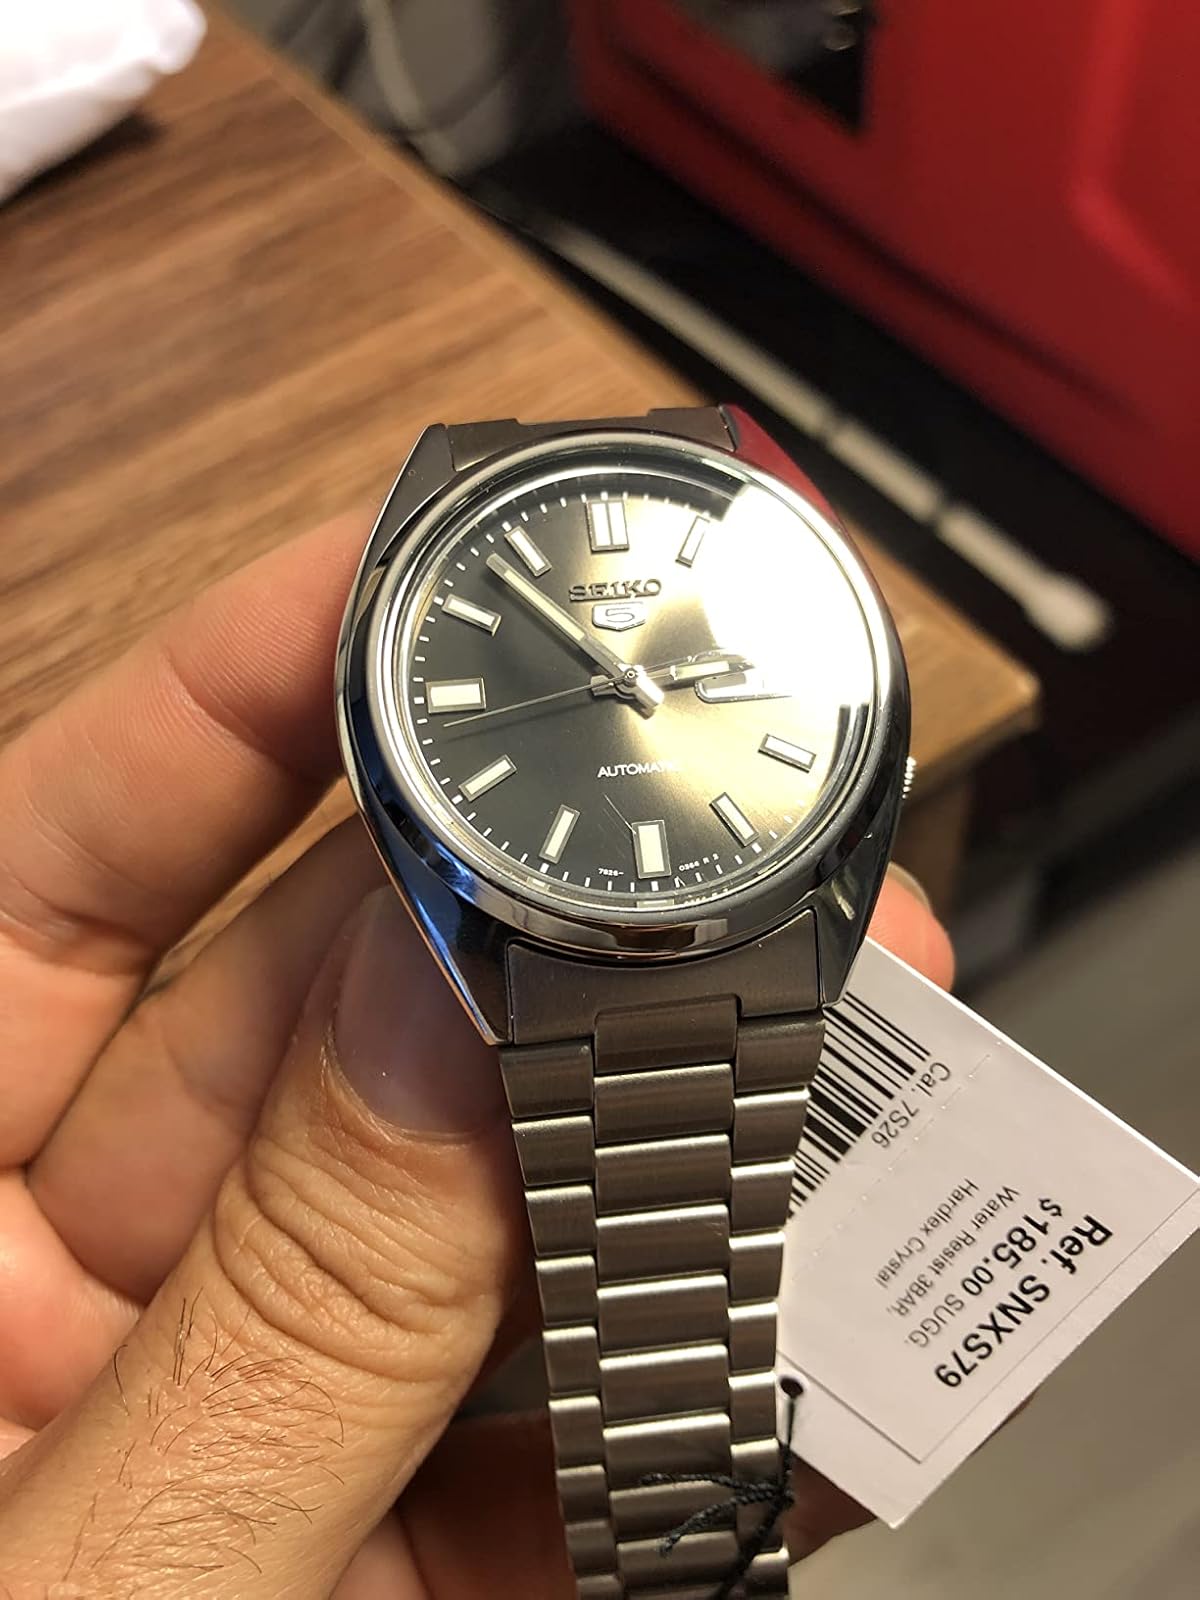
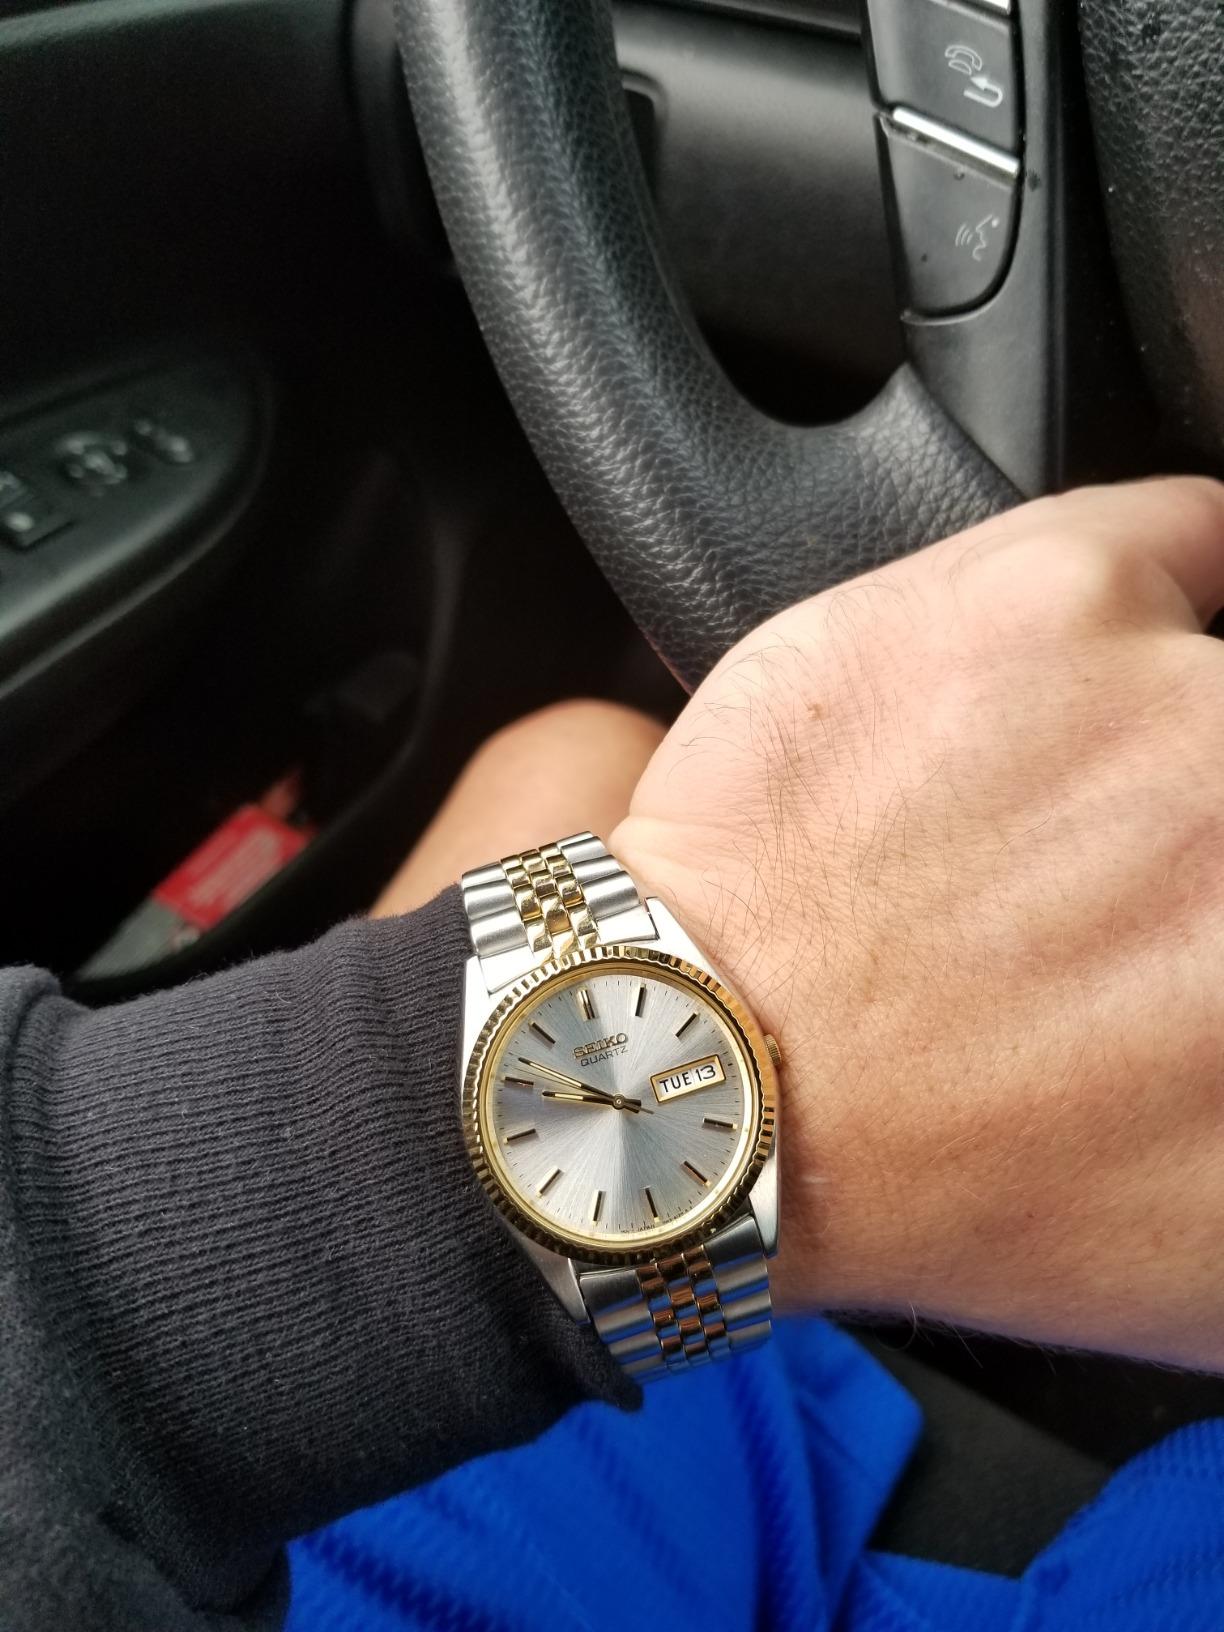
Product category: accessories_watch
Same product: no